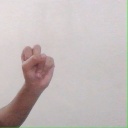
अक्षर: स